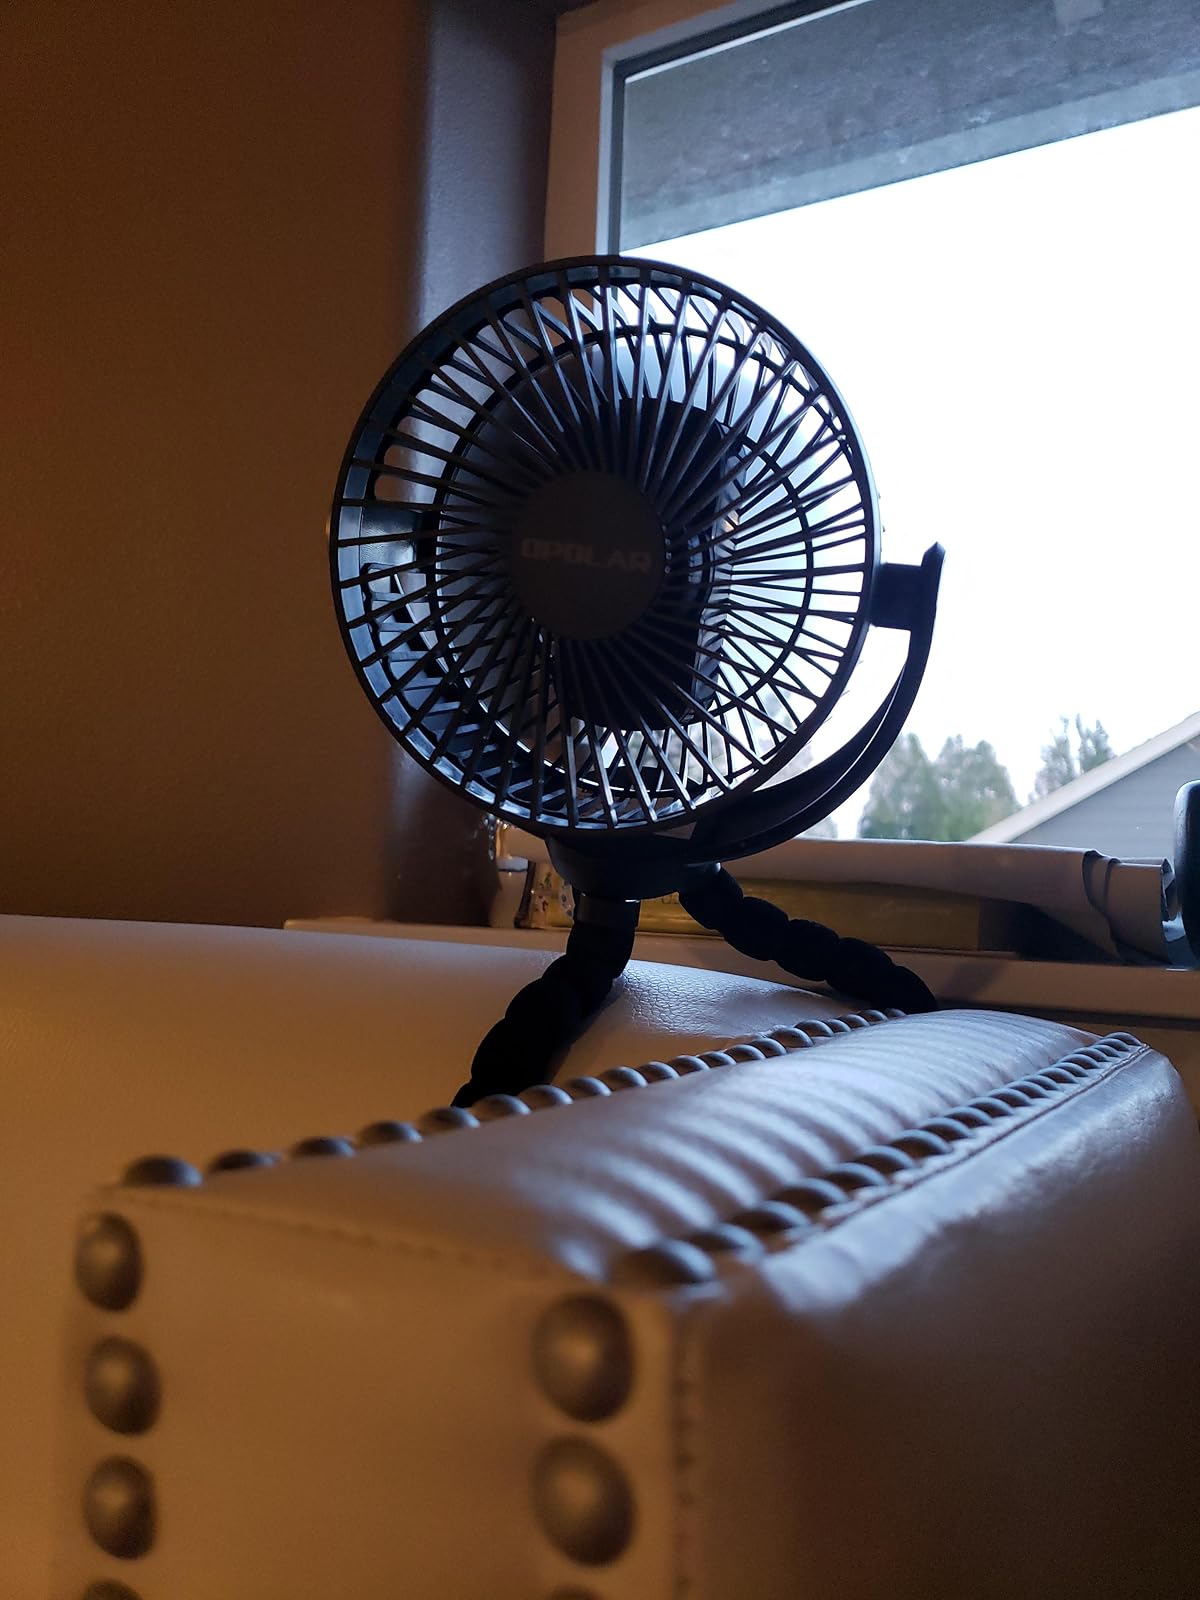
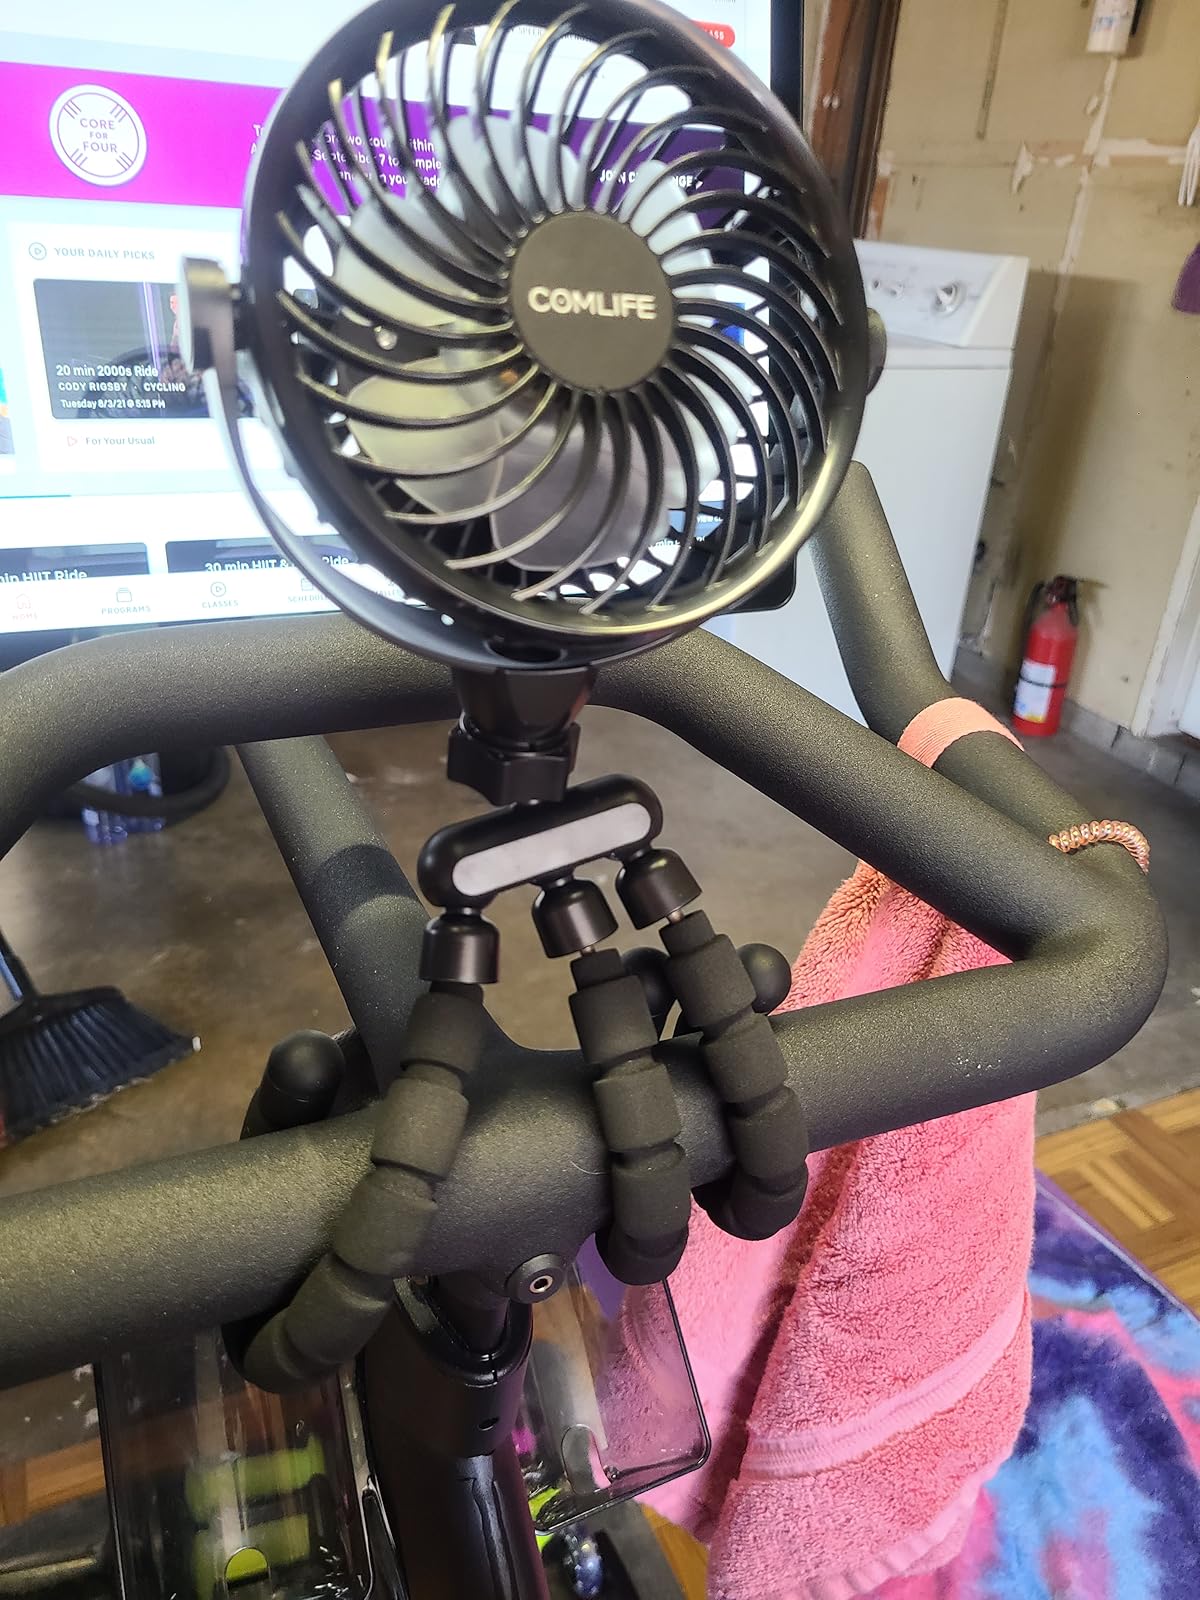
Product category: fan
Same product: no